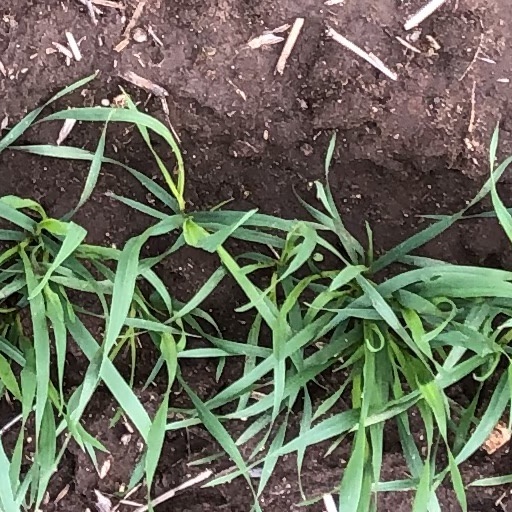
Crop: wheat